Edward Rydz-Śmigły's cult of personality

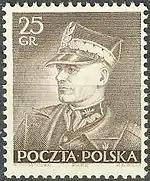
Likeness of Śmigły-Rydz on a 1937 postage stamp

The creation of the Camp of National Unity was announced by Śmigły-Rydz on 24 May 1936 during the Legionnaires' Congress in Warsaw. From that moment, the volume of publications glorifying him in state-controlled media increased dramatically. Despite holding a strong position within the Sanation camp, Edward Śmigły-Rydz did not formally occupy the highest state offices. However, on 13 July 1936, Prime Minister Felicjan Sławoj Składkowski issued a circular institutionalizing a cult of the general, declaring him as the foremost figure in Poland after the president:"By the will of the President of the Republic of Poland, Ignacy Mościcki, I order the following: General Śmigły-Rydz, designated by Marshal Józef Piłsudski as the First Defender of the Homeland, the primary collaborator of the President of the Republic in governing the State, is to be regarded and respected as the foremost figure in Poland after the President of the Republic. All state officials, including the Prime Minister, are to show him honor and obedience."This document violated the constitutional order established by the April Constitution of 1935, which vested unified and indivisible state power in the President of the Republic (Article 2, Section 4) and designated the Marshal of the Senate as the President's deputy without granting the title of "second person in the state" (Article 23). According to Stanisław Mackiewicz(He refers to Śmigły-Rydz as Rydz-Śmigły, meaning to emphasize his low-class origins):"Składkowski's circular breached constitutional norms and should have been grounds for his accountability before the State Tribunal. While the concept of a "second person" in the state might have been secondary – given that the Marshal of the Senate was already designated to assume presidential duties in case of death or resignation – the directive's requirement of "obedience" for Rydz-Śmigły fundamentally undermined the April Constitution. It inverted the intended hierarchy, placing Rydz-Śmigły in a position that blended civil and military power, eroding the separation intended by the Constitution. The April Constitution envisioned a system where the government, parliament, judiciary, and armed forces were all under the President's authority. The General Inspector of the Armed Forces was appointed by the President without counter-signature, isolating him from internal political influences. The Constitution delineated the President's dual role: civilian political power (the government, accountable to parliament) and military apolitical authority (the General Inspector of the Armed Forces, not accountable to parliament). Składkowski's circular disrupted this structure by positioning Rydz-Śmigły between the President and the government, effectively reintroducing him into politics. It made Rydz-Śmigły a mediating instance between the President and the government and even rendered him accountable for the government's actions, as one bears responsibility for those subordinate to them."On 10 November 1936, President Mościcki appointed General Edward Śmigły-Rydz as Marshal of Poland and awarded him the Order of the White Eagle. This was met with skepticism by some members of the Sanation camp, especially the oldest Piłsudski supporters, who believed that this dignity should belong only to Piłsudski.